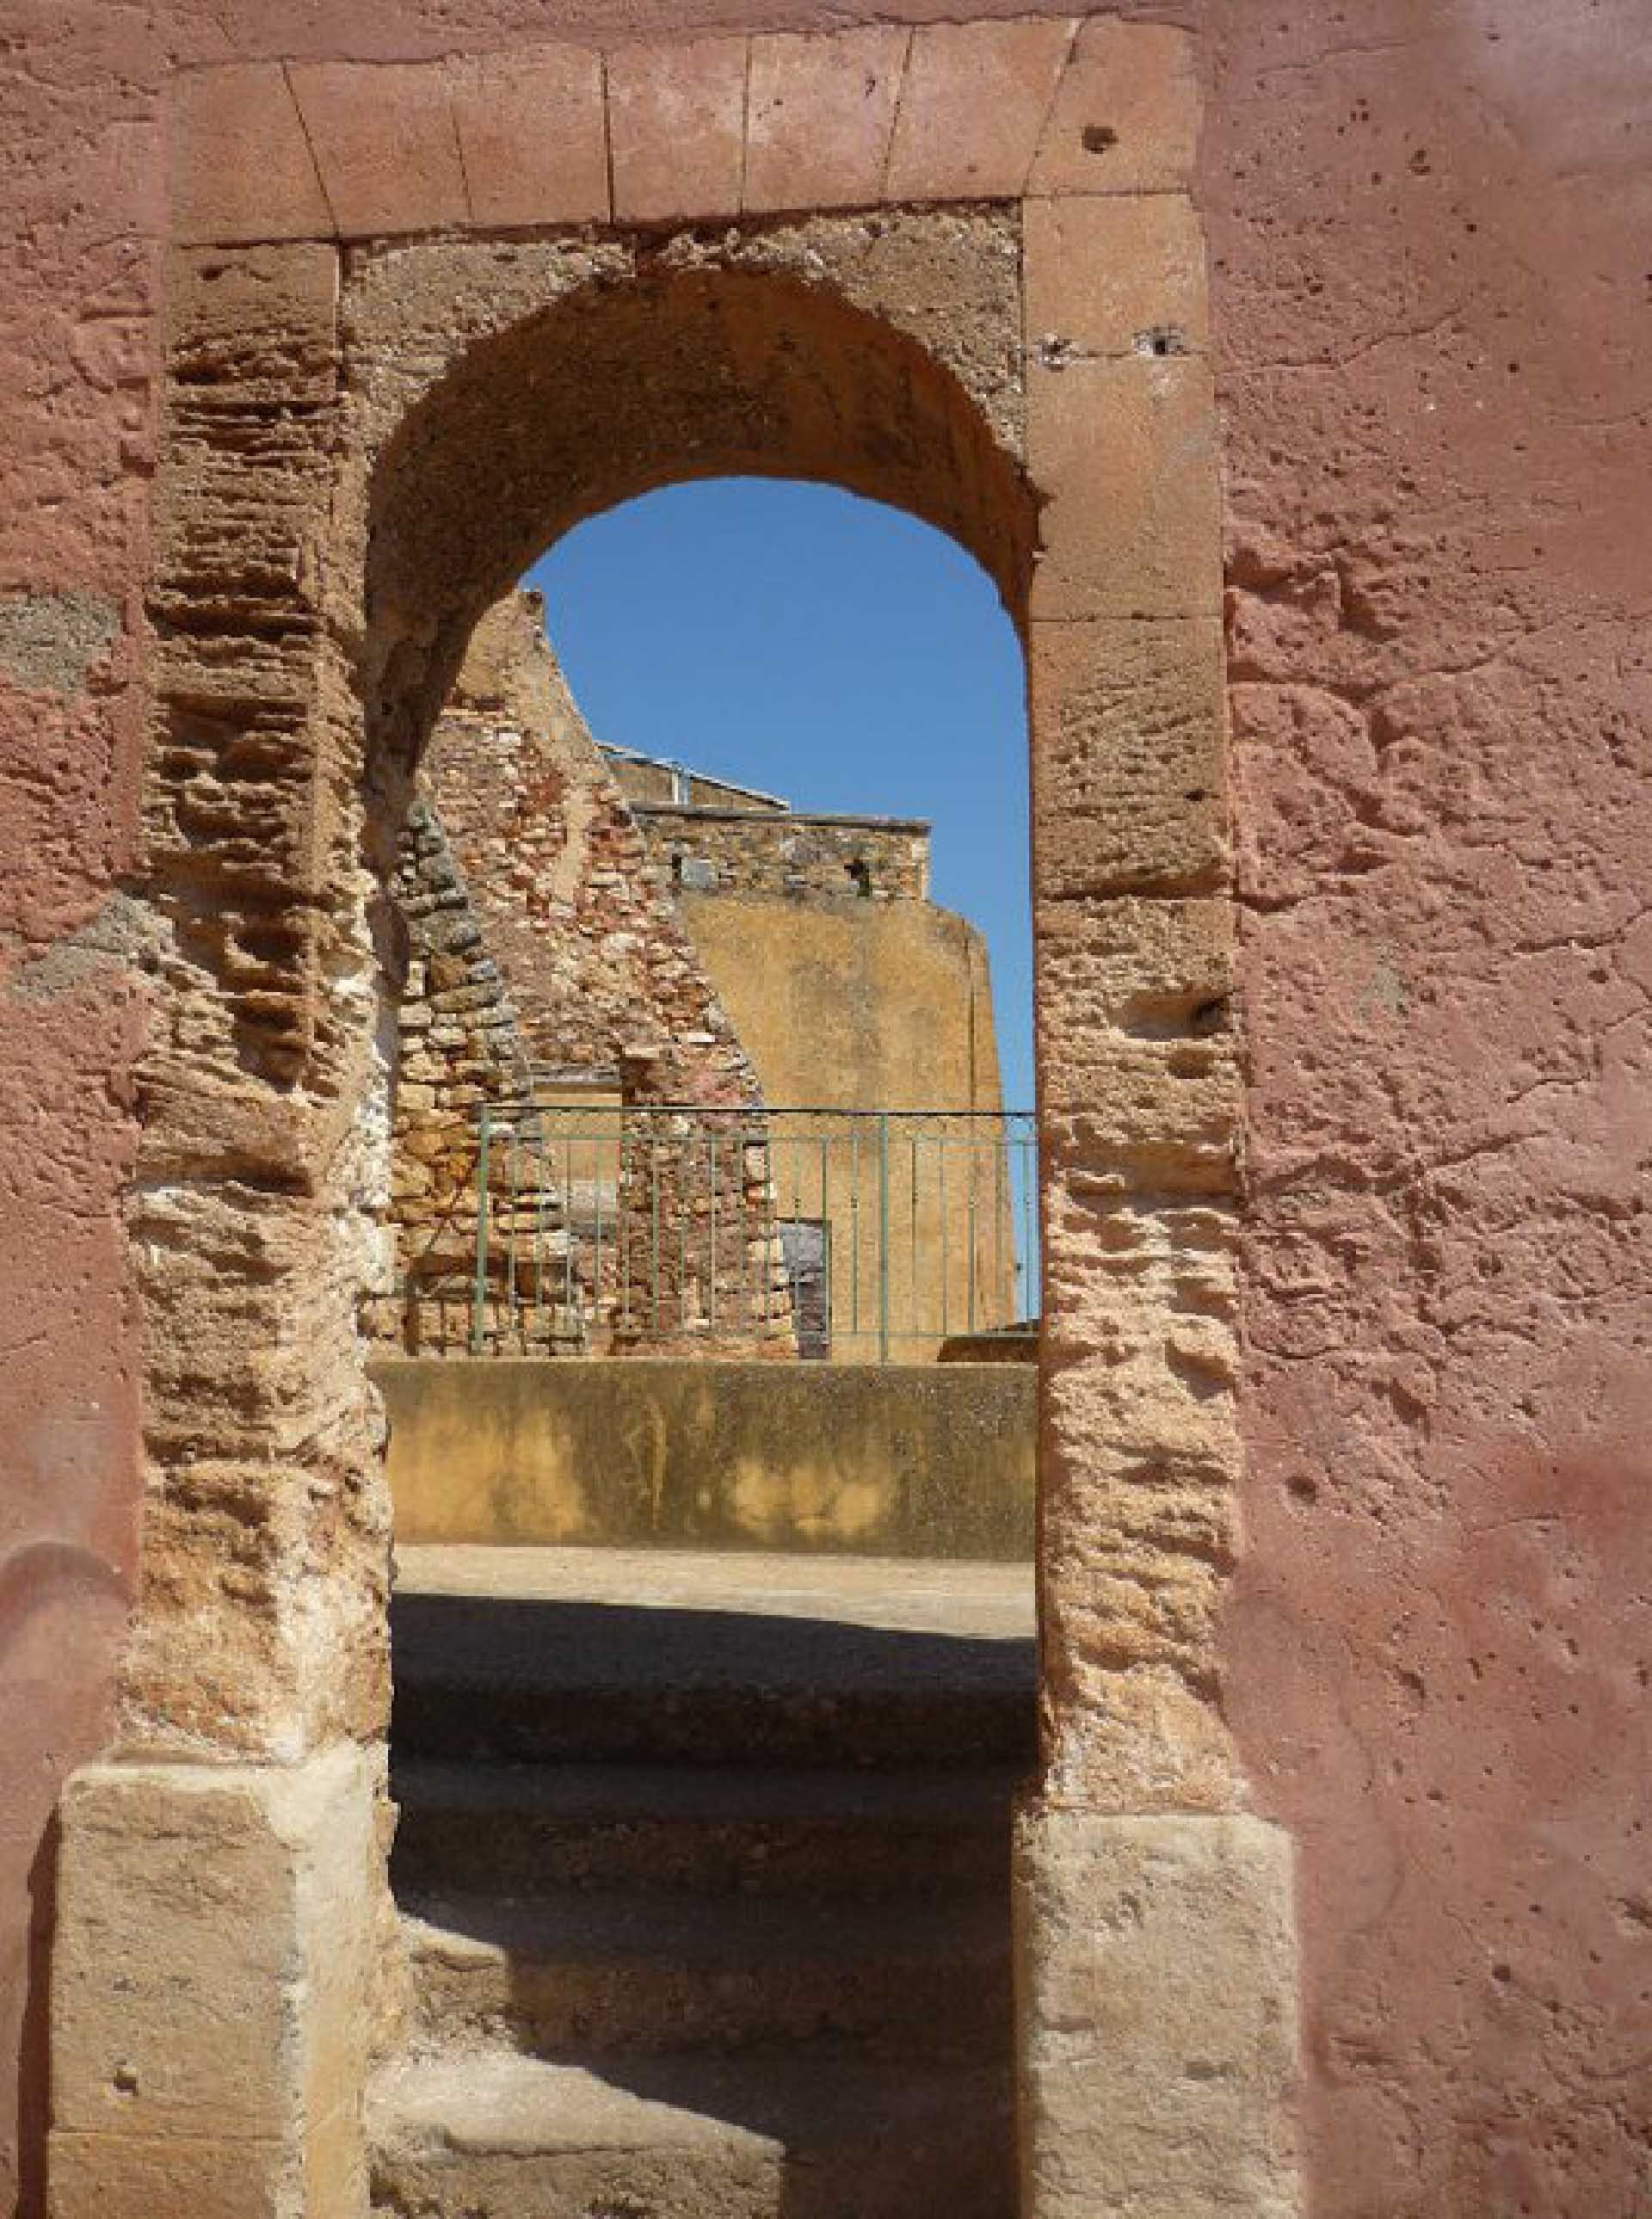
rock, architecture, wall, porch, arch, fortification, brick, temple, ruins, monastery, history, middle ages, ochre, ancient history